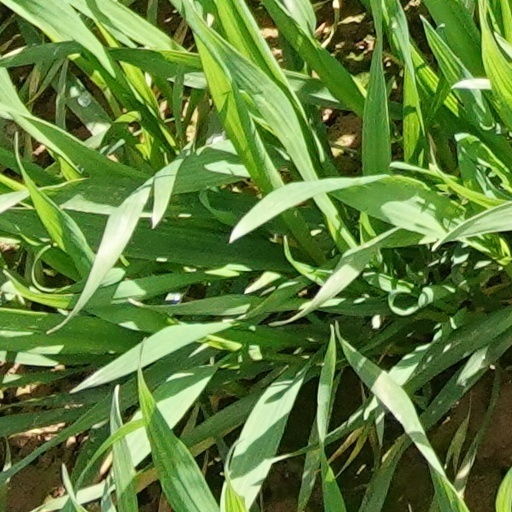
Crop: wheat